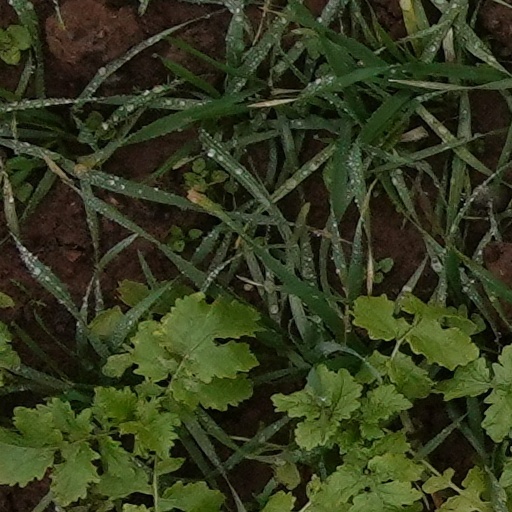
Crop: wheat